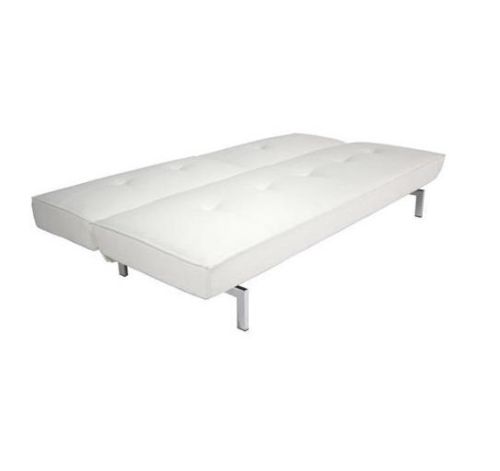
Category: sofa